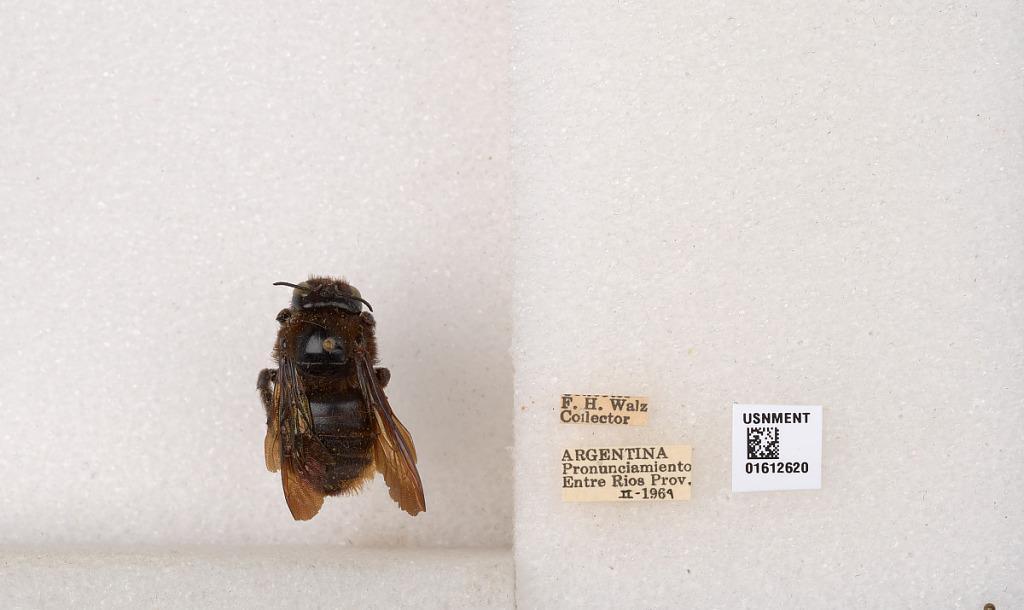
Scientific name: Xylocopa (Neoxylocopa) augusti Lepeletier
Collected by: F. Walz
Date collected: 1969-2-1
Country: Argentina
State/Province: Entre Rios
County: Departamento de Uruguay
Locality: Pronunciamiento
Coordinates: -32.3452, -58.4404